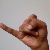
The image shows a hand gesture representing the letter 'J' in Indian Sign Language.